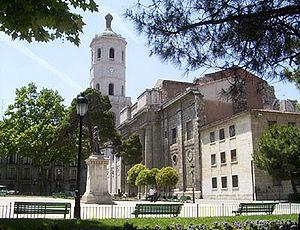
La cathédrale Notre-Dame de l'Assomption est le principal édifice catholique de la ville de Valladolid, dans la communauté autonome de Castille-et-León en Espagne.